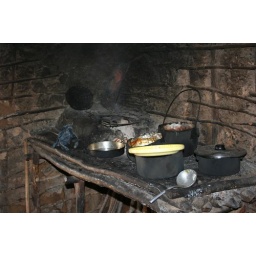
This is the stove in the house